Question: Please indicate a possible affordance area of the chair that can be used for sitting on
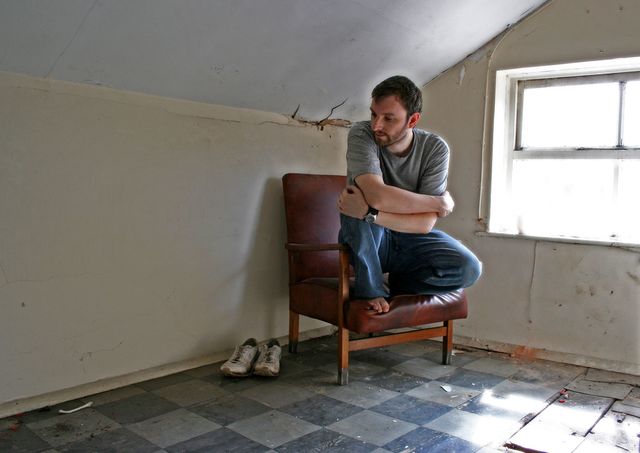
Answer: [311.5, 261.5, 460.5, 314.5]